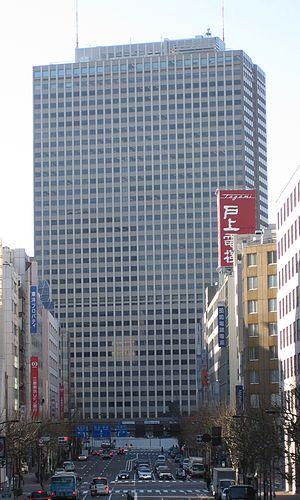
Tokyo est la plus peuplée des 47 préfectures du Japon. Il y a à Tokyo 47 bâtiments et structures d'une hauteur supérieure à 180 m. La plus haute construction de la préfecture est le Tokyo Skytree, tour à treillis de 634 m de haut, achevée en 2012. C'est également la construction la plus élevée au Japon, la plus haute tour du monde et la deuxième plus haute structure autoportante au monde. Le plus haut bâtiment et troisième plus haute construction à Tokyo est la Midtown Tower, de 248 m de haut, achevée en 2007. Le deuxième plus haut bâtiment de la préfecture est celui du siège du gouvernement métropolitain de Tokyo, qui compte 48 étages et fait 243 m de haut. En tout, sur les 25 plus hauts bâtiments et constructions du Japon, 17 se trouvent à Tokyo.